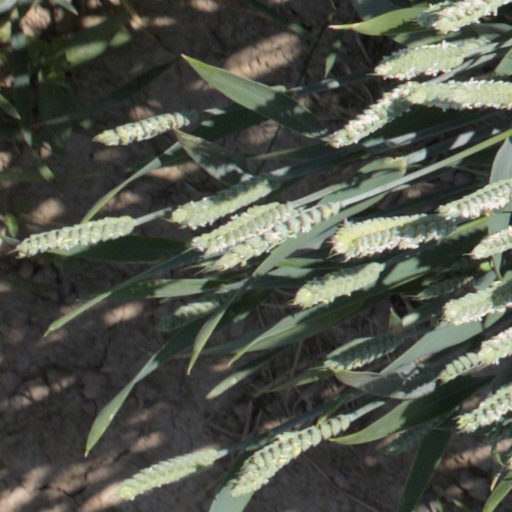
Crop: wheat